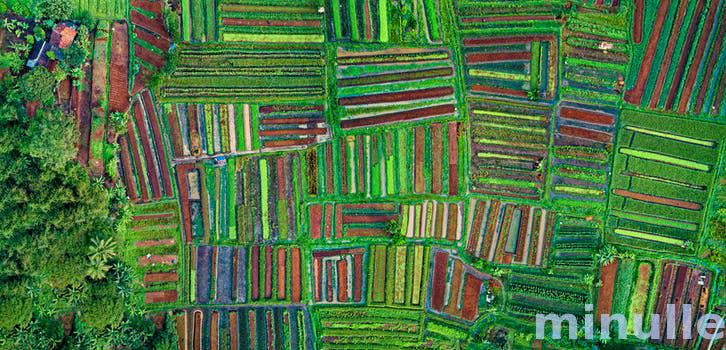
Label: Watermark